Gyomaendrőd

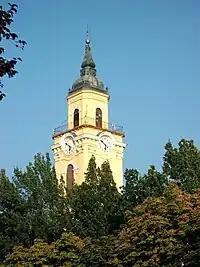
Spire of the Calvinist church

Gyomaendrőd is a town in Békés county, Hungary. The city covers an area of 303.98 km2 with 15,095 residents. The approach to the town is excellent both by road and railway, as the city is crossed by highway number 46 and the Budapest-Szolnok-Békéscsaba-Lőkösháza railway line. Gyomaendröd is located on the Great Hungarian Plain on the Körös River, 177 km southeast of Budapest.